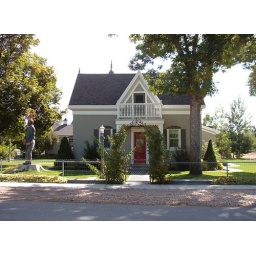
The carvings of flowers and beehives over the windows are darling. The statue depicts Jonney Appleseed.